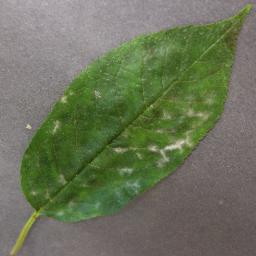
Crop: cherry
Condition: (including_sour)_powdery_mildew